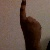
The image shows a hand gesture representing the number 1 in Indian Sign Language.